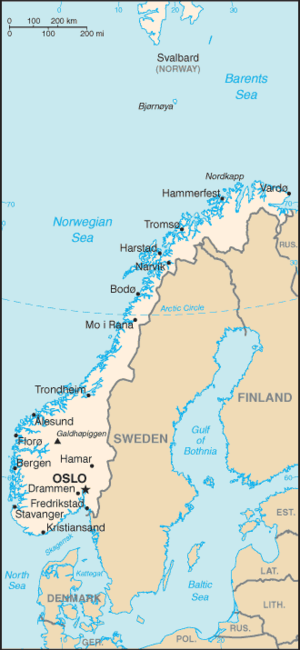
Norges geografi / Landsdele og Fylker
Kort over Norge
Norges geografi er generelt forreven og bjergrigt. Kystlinjen på mere end 100.000 kilometer afbrydes af stejle fjorde samt et virvar af øer og holme. Norge kendes også som landet med midnatssolen, idet det delvis ligger nord for polarkredsen. Her går solen ikke ned ved midsommer, og om vinteren er de mange dale i lange perioder uden lys.